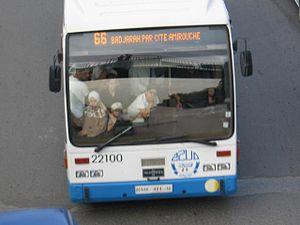
ETUSA ligne 66 bondée."
Les lignes de bus ETUSA constituent une série de lignes que l'Entreprise de transport urbain et suburbain d'Alger exploite à Alger et son agglomération.
L'Établissement public de transport urbain et suburbain d'Alger est une entreprise publique, qui assure le service de transports en commun de surface dans la ville d'Alger et son agglomération.
Le transport en Algérie est diversifié vu la superficie de l'Algérie.